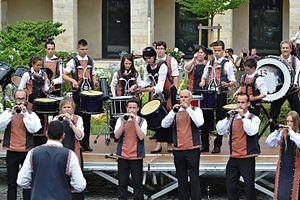
Le Bagad Pays des Abers (Bro An Aberioù) lors du championnat national des bagadoù (troisième catégorie) au Festival de Cornouaille, Esplanade François Mitterrand à Quimper, le 27 juillet 2013.
Le Bagad Pays des Abers est une formation orchestrale de musique bretonne créé en 1994 à Plabennec. L'association compte aujourd'hui une centaine d'adhérents et regroupe dans ses rangs des membres de tout âge venant de toutes les communes du pays des Abers. Le siège social est situé à Plabennec, à quelques kilomètres de Brest.